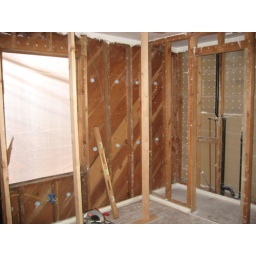
the hole in the wall will be twice the size to accommodate a larger window